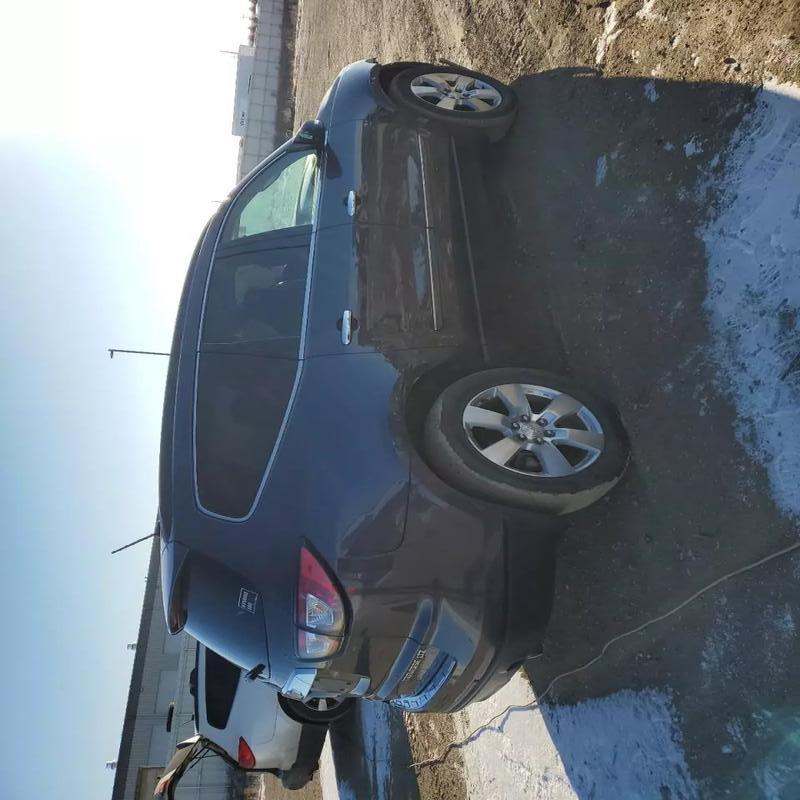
Aucun dommage détecté.
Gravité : aucun